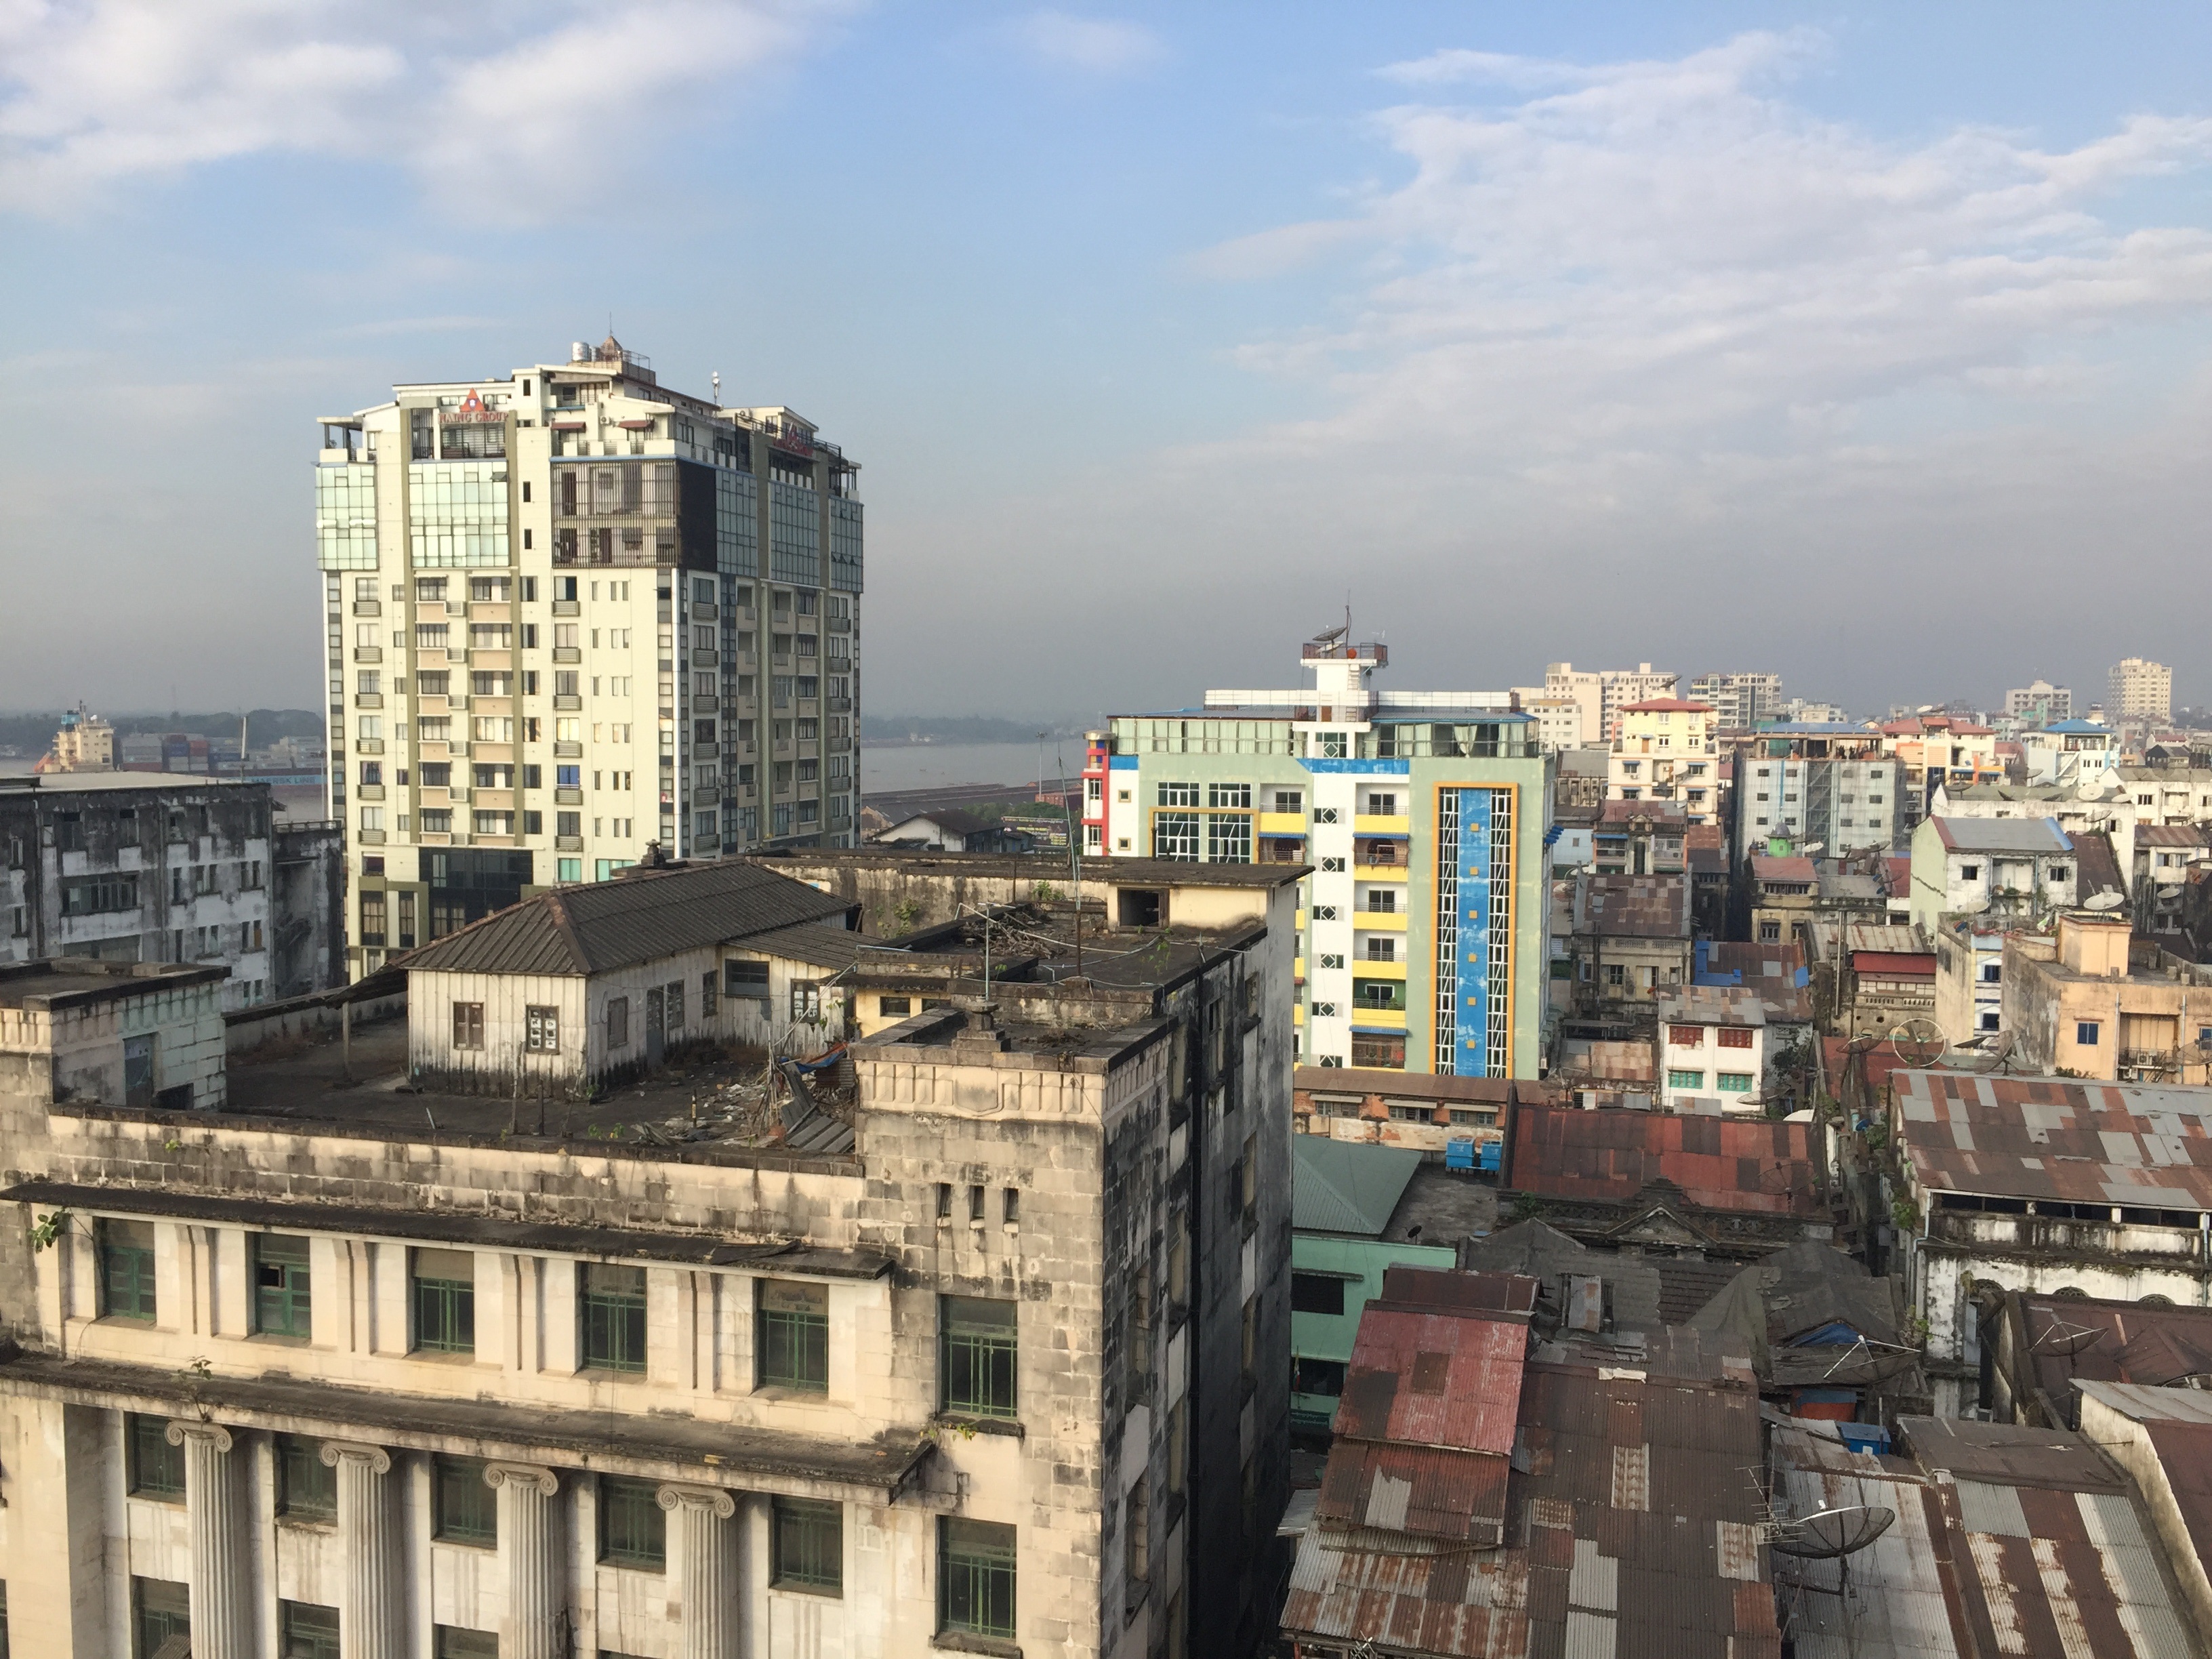
architecture, sky, skyline, window, town, roof, building, city, skyscraper, cityscape, downtown, daytime, suburb, golden, tower, landmark, facade, tourism, apartment, tower block, myanmar, metropolis, condominium, yangon, neighbourhood, urban area, residential area, metropolitan area